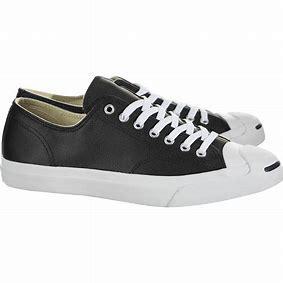
Brand: Converse
Model: Jack Purcell